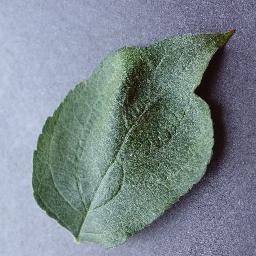
Label: Apple___healthy